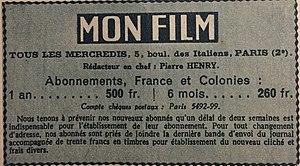
Ours du magazine ""mon Film"" n°259 août 1951"
Mon film est une revue de cinéma parue de 1924 à 1967.